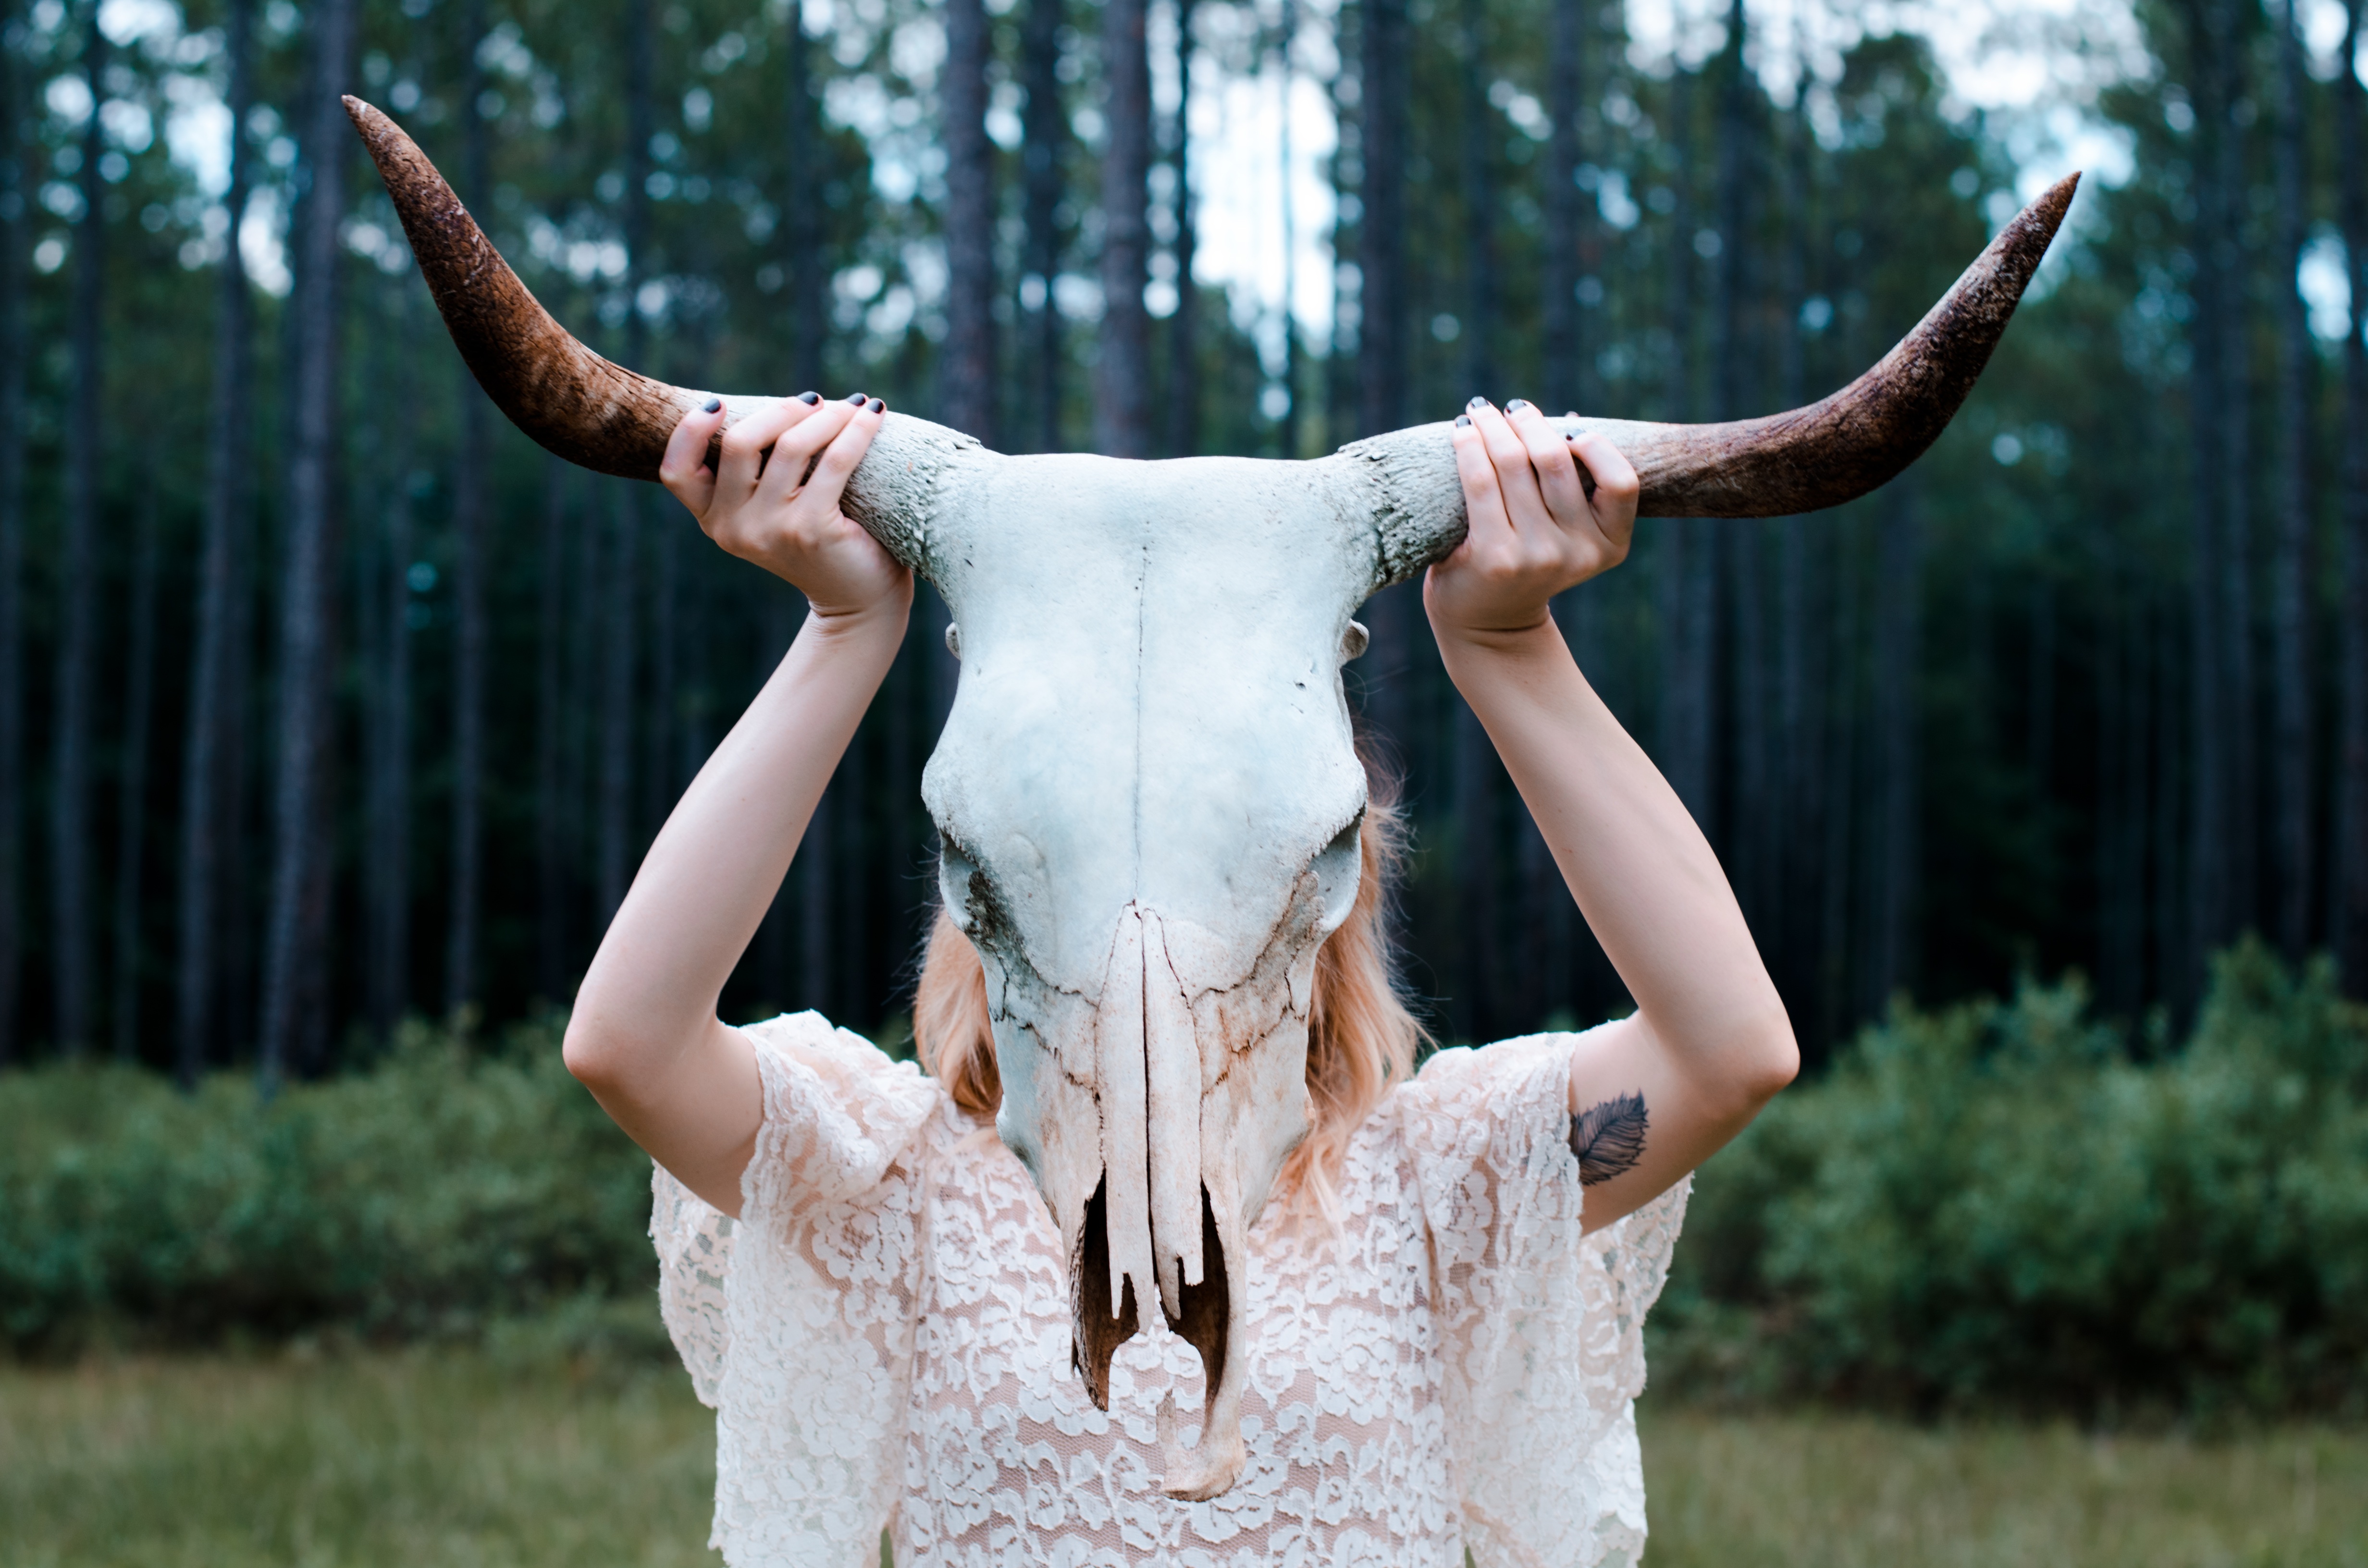
tree, nature, person, woman, statue, clothing, skull, sculpture, art, dress, photograph